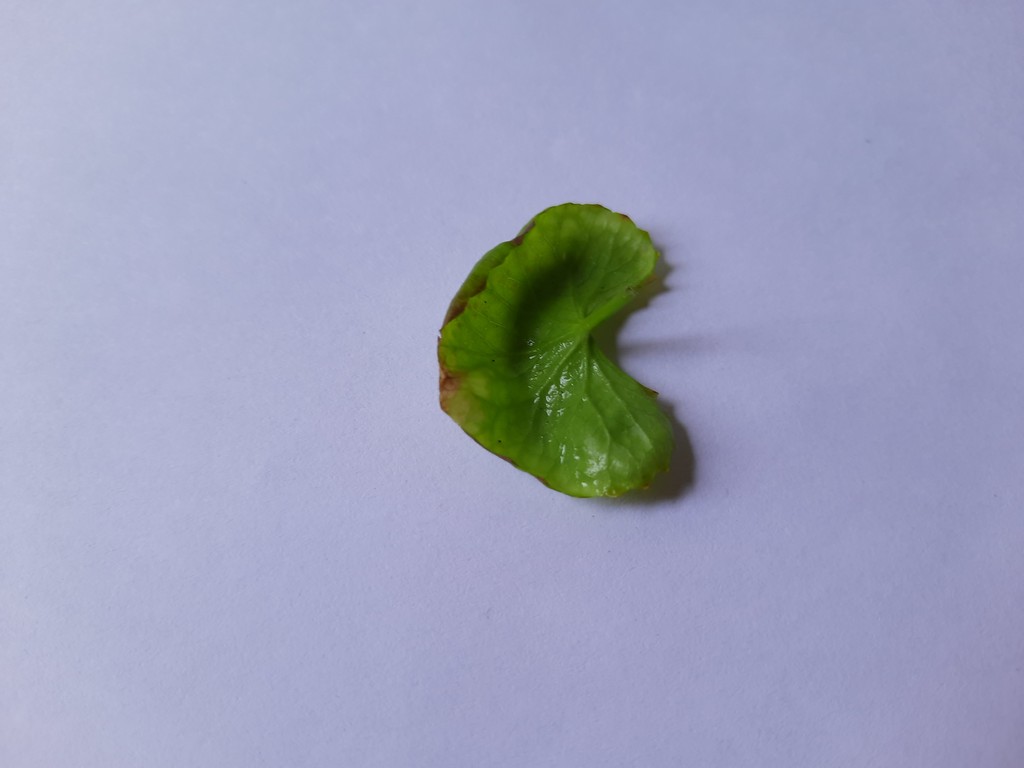
Label: Unhealthy